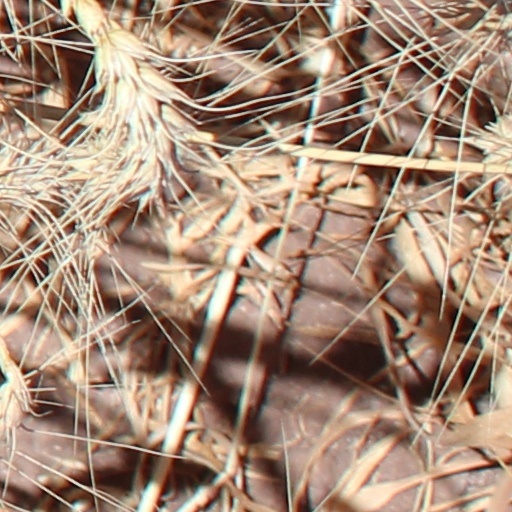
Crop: wheat